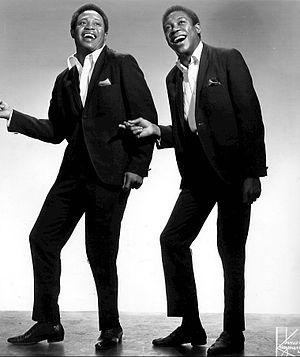
Sam & Dave est un duo de musique soul composé de Samuel David Moore et David Prater. Il sera surnommé plus tard Double Dynamite.